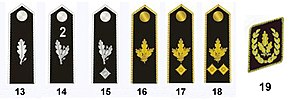
Hitlerjugend / Uniformer og grader / Grader
Gradtegn for de voksne ledere af HJ: Bannführer (13) Oberbannführer (14) Hauptbannführer (15) Gebietsführer (16) Obergebietsführer (17) Stabsführer (18) Reichsjugendführer (Kragenspiegel) (19)
Hitlerjugend var en paramilitær ungdomsorganisation for drenge. De blev opdraget efter den ariske races principper i Nazityskland.